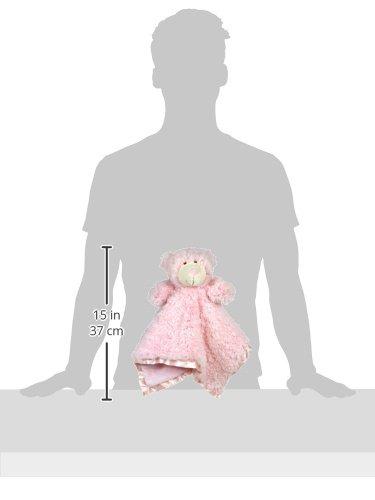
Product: Stephan Baby Plush Cuddle Bud Security Blankie, Pink Bear
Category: Toys & Games | Stuffed Animals & Plush Toys | Stuffed Animals & Teddy Bears
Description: Stephan Baby super soft pink Sherpa plush cuddle bud blankie bear; the perfect combination of a stuffed animal and blankie all in one.
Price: FREE Shipping Get free shipping Free 5-8 business-day shipping within the U.S. when you order $25.00 of eligible items sold or fulfilled by Amazon. Or get 4-5 business-day shipping on this item for $5.99 . (Prices may vary for AK and HI.) Learn more about free shipping on orders over $25.00 shipped by Amazon or get Fast, Free Shipping with Amazon Prime